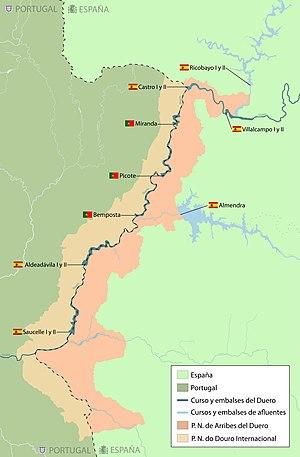
Le secteur de l'hydroélectricité en Espagne se trouve dans la moyenne des autres pays de l'OCDE quant à la production hydroélectrique : 13,4 % de la production électrique était d'origine hydraulique en 2018. La productibilité hydraulique connait des variations de très grande ampleur en fonction de l'abondance des précipitations : en 2017, la production hydraulique a chuté de 47 % et en 2018 elle a rebondi de 74 % ; entre l'année 2012 et l'année 2010, le rapport est de un à trois.
Le secteur de l'énergie au Portugal est marqué par un fort déficit des échanges énergétiques, le Portugal important la totalité des combustibles fossiles consommés dans le pays, soit 75 % des besoins d'énergie primaire du pays en 2018.